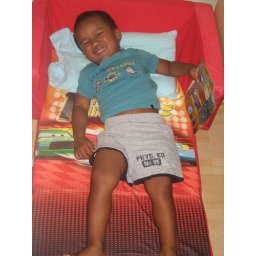
happy face in the CARS couch